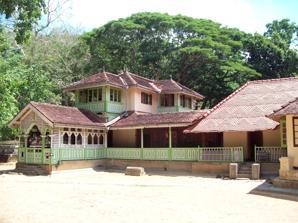
Building: Maduwanwela Walawwa
Country: Sri Lanka
Year built: 1725
Walawwa in Kolonna, Sri Lanka Maduwanwela Walawwa මඩුවන්වෙල වලව්ව Alternative names Maduwanwela Mansion General information Type Walawwa Location Maduwanwela Town or city Kolonna Country Sri Lanka Coordinates 06°23′21.0″N 80°42′12.5″E / 6.389167°N 80.703472°E / 6.389167; 80.703472 Completed 1725 Owner Department of Archaeology (Sri Lanka) Designations Archaeological protected monument (20 September 1974) Maduwanwela Walawwa is a Walauwa located in Ratnapura District , Sabaragamuwa Province , Sri Lanka . The Walawwa is in the town of Maduwanwela ,  which lies between Embilipitiya and Rakwana , approximately 207 km (129 mi) from Colombo . History Maduwanwela Walawwa dates back to the reign of King Wimaladharmasuriya II (1687-1707 AD). It was built by Maduwanwela Maha Mohottala in the 1700s and was expanded numerous times by the Maduwanwela family until 1905 when the final expansion was undertaken by Maduwanwela Maha Disawe . Building During 1877-1905 period, the Walawwa had 121 rooms, 21 inner courtyards (Meda Midula) and 32,000 ha (80,000 acres) of land surrounding it, at present there are on 43 rooms left. Located on in the grounds is a courthouse with seating space for 100 people, furniture and the equipment used for punishments are still present. Following the death of Maduwanwela Maha Disawe, the last of the Maduwanwela family, the house was transferred to Sir Francis Molamure . In 1974, the Maduwanwela Walawwa and its estate, the Maduwanwela Nandigama Watte was taken over to the state by the Land Reform Commission and administrated by the Department of Archaeology as a museum. In 2023, the Government of Sri Lanka leased 35 ha (87 acres) of land from the estate to Ceylon Tobacco Company for forest farming . References